Senza nuvole (song)

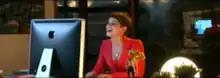
Screenshot from the videoclip of the song.

The song is made available for digital download and radio airplay from October 16, 2009. Alessandra sang for the first time this song during the concert at the Limelight in Milan on October 8, while on October 10 she performed with this song at "Amici di Maria De Filippi".